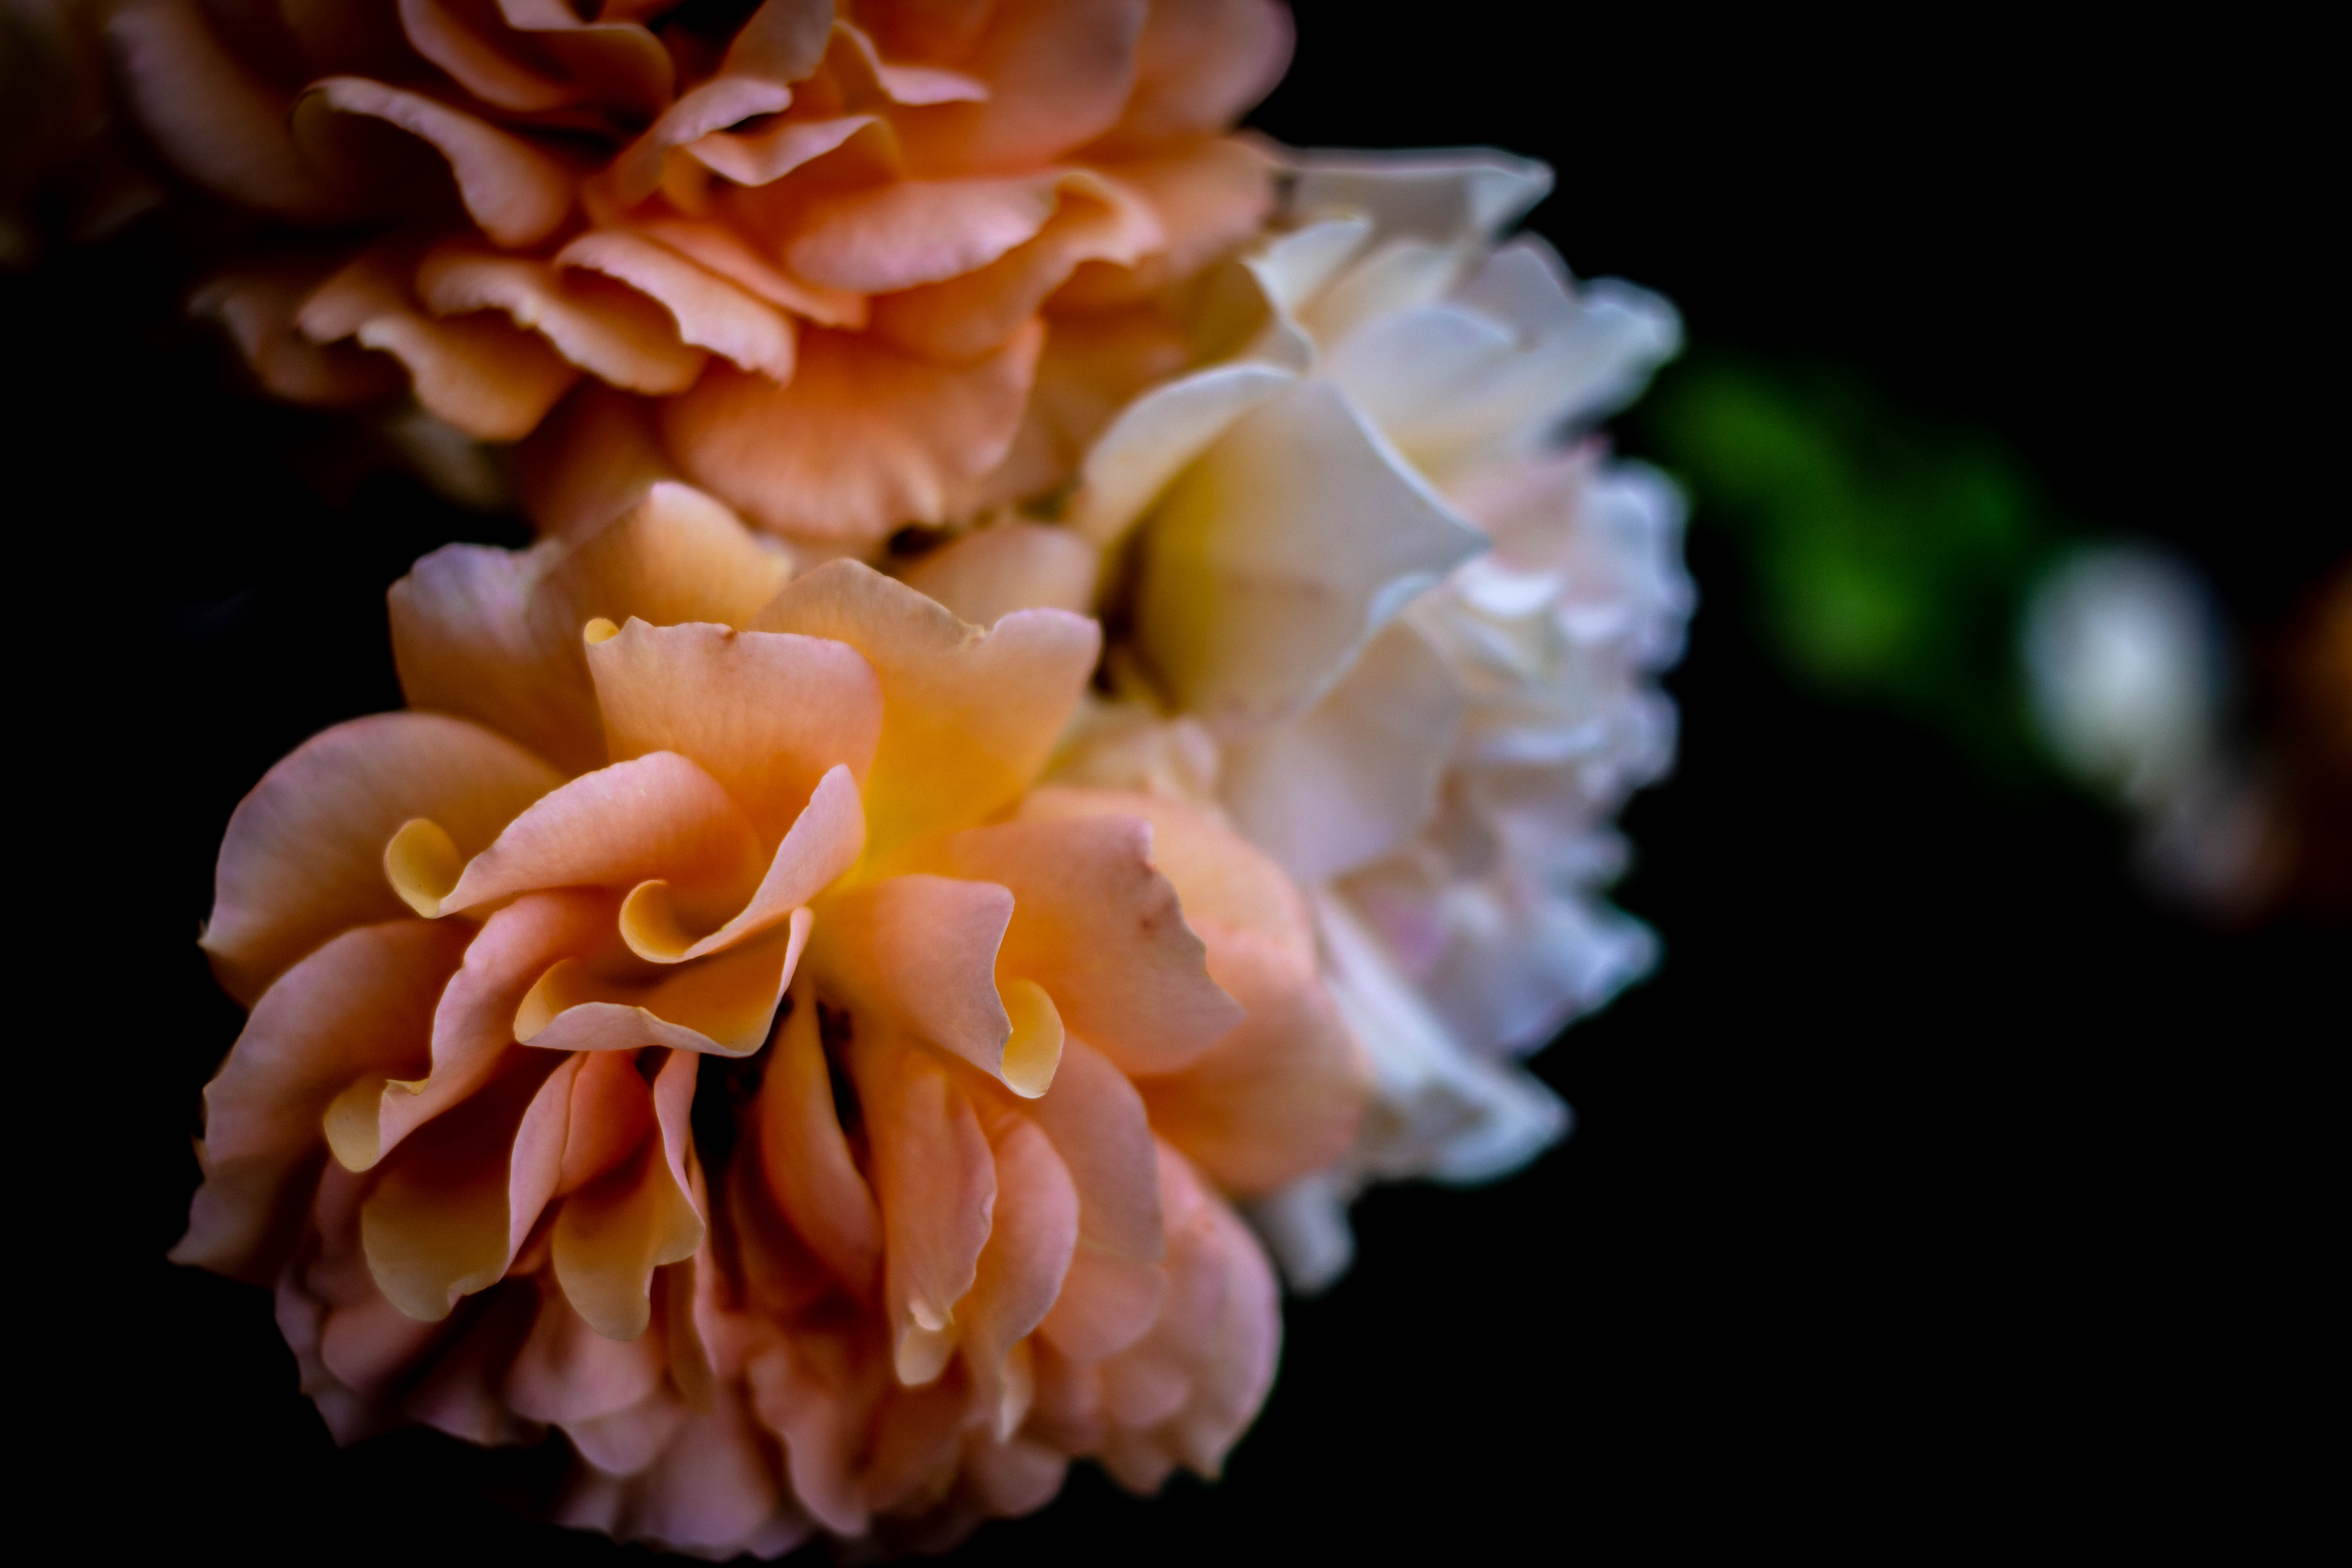
roses, petal, flower, orange, pink, plant, flowering plant, rose family, rose, peach, close up, garden roses, rose order, macro photography, camellia, peony, pink family, carnation